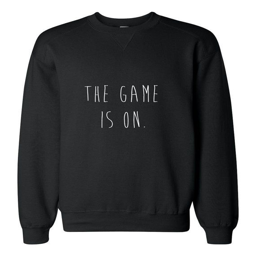
the game is on with this hand painted sweatshirt !